Lewis and Clark Centennial Exposition

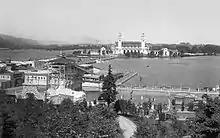
Overview of the grounds

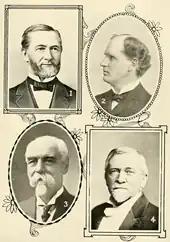
The four people most responsible for the exposition, per Joseph Gaston:

After gaining the necessary financial backing (and the Commission that came with it), the Board of Directors then began the process of choosing a site on which to hold this fair. There were a number of locations considered, on both the east and west sides of the Willamette River. The three main sites on the eastern side were University Park, now the site of the University of Portland; City View Park, now Sellwood Park and Oaks Park; and Hawthorne Park, now an industrial area. The western sites considered were City Park, now Washington Park; and Guild's Lake in the Balch Creek watershed. Guild's Lake was a site "everyone in Portland was vaguely aware of ... [though] no one on the site selection subcommittee could remember whether it evaporated during the dry season." Inspections showed it remained at a depth of through the summer, and therefore would be an appropriate site. By September 4, 1902, the "Oregon Journal" reported: "the fair officials are hot on the trail of a site and it is confidently predicted that 'something will be doing' shortly." The next day, they reported the committee narrowed its choices to "two tracts ... Willamette heights on the west side and Hawthorne Park, with a portion of the Ladd tract, on the east side," and that Willamette Heights was to be chosen, as "It is claimed that the natural advantages offered by the Willamette Heights outweigh all other considerations and that ... Guild's Lake, it is said, can be utilized to great advantage and made a scene of beauty." With this voting, "the Lewis and Clark Exposition had its site – a grove of trees, of pasture, and of waist-high stagnant water at the site's center."